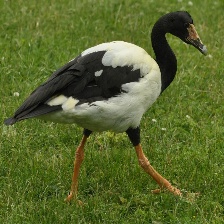
Species: MAGPIE GOOSE
Scientific name: ANSERANAS SEMIPALMATA
ImageNet parent category: goose